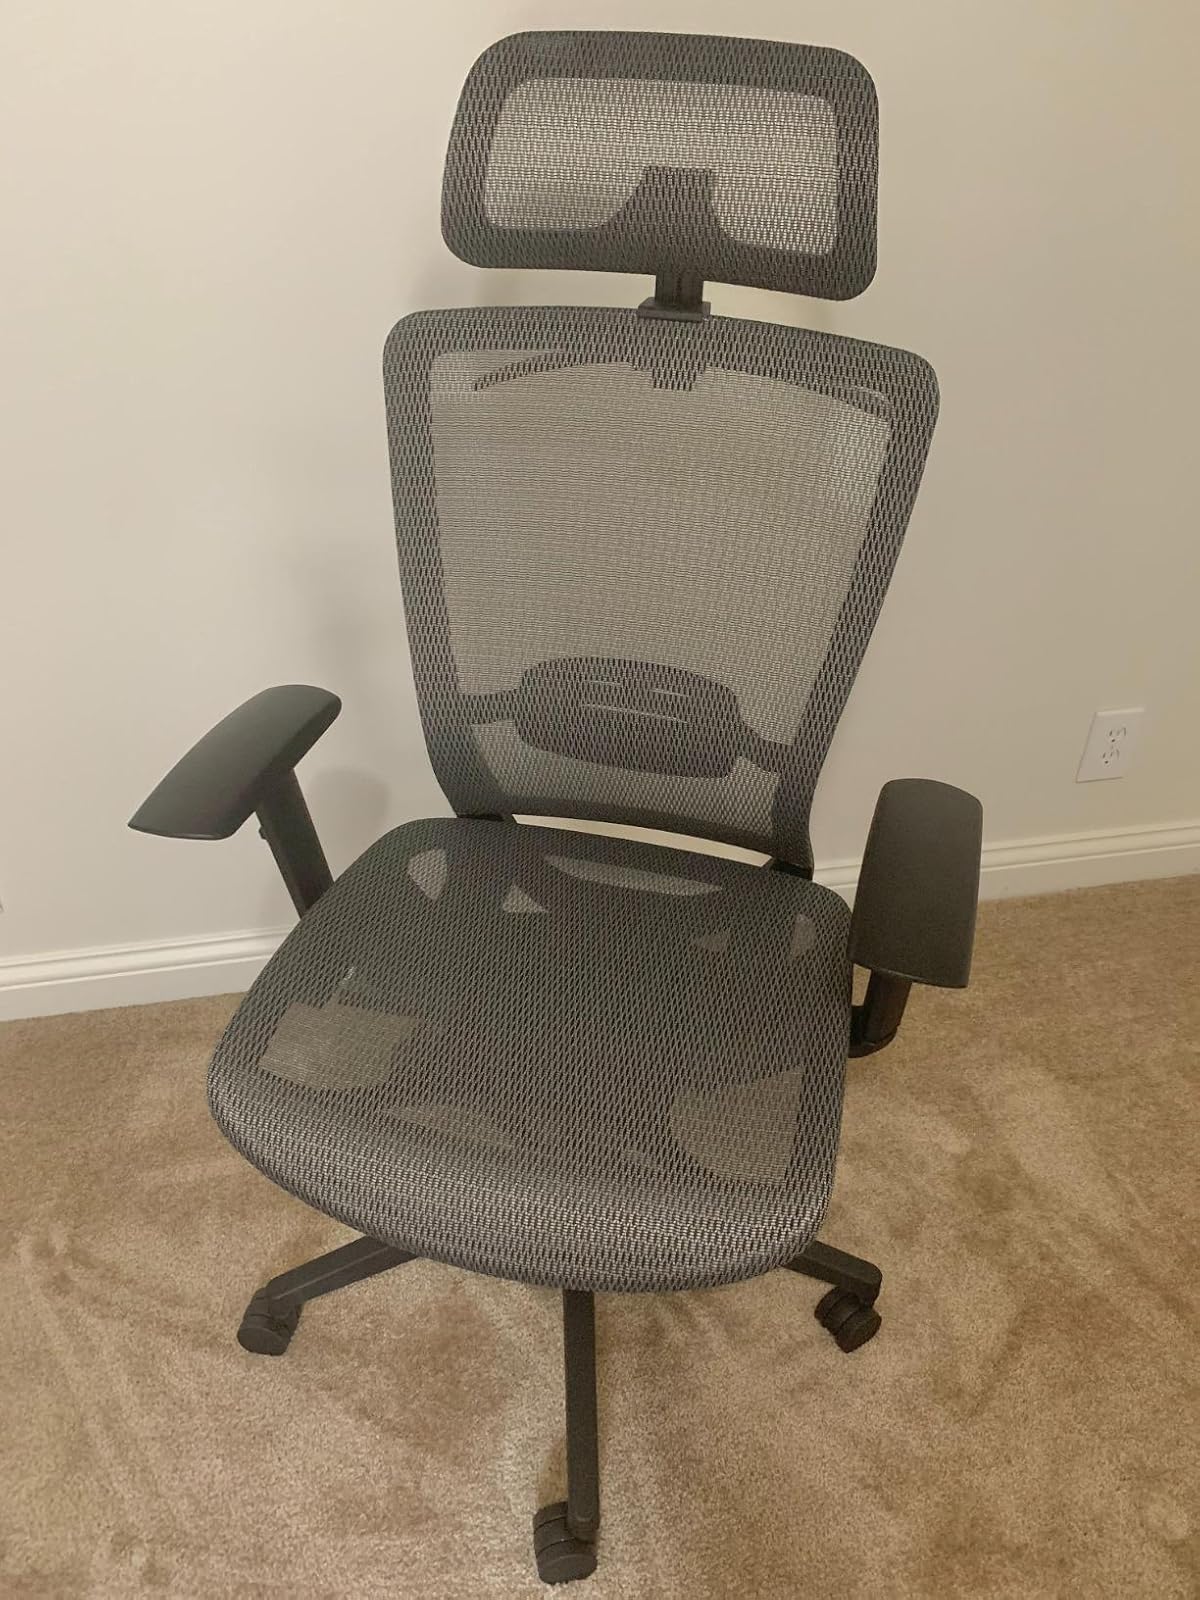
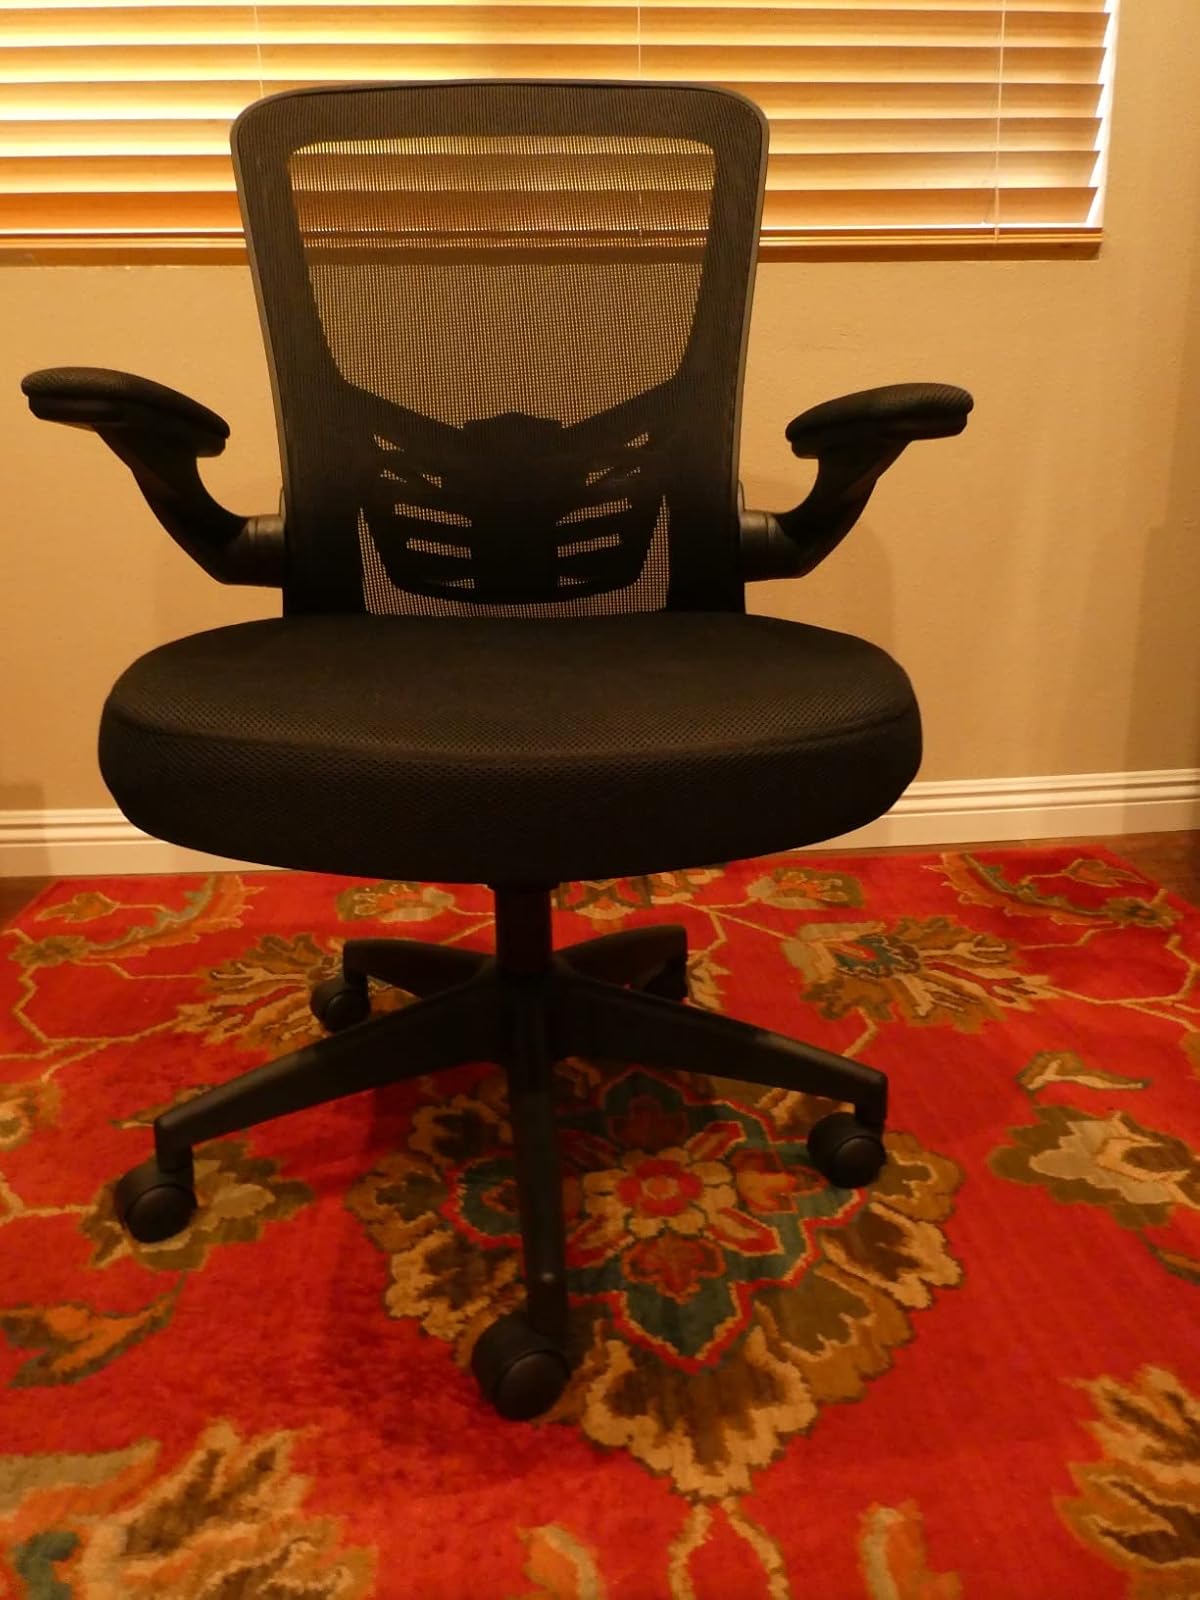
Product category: items_chair
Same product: no